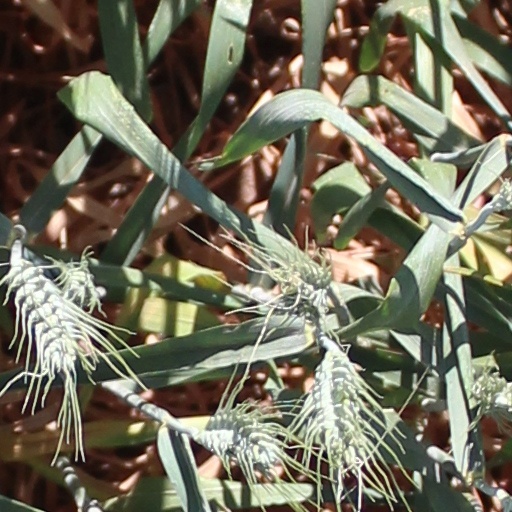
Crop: wheat